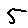
Label: 5